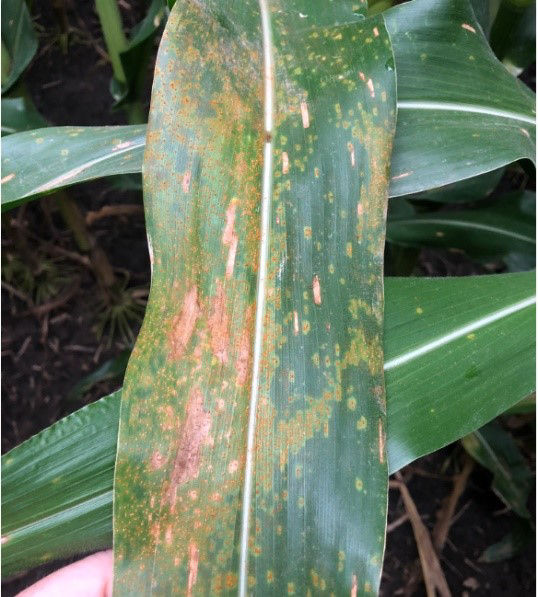
Plant: Corn
Disease: corn rust